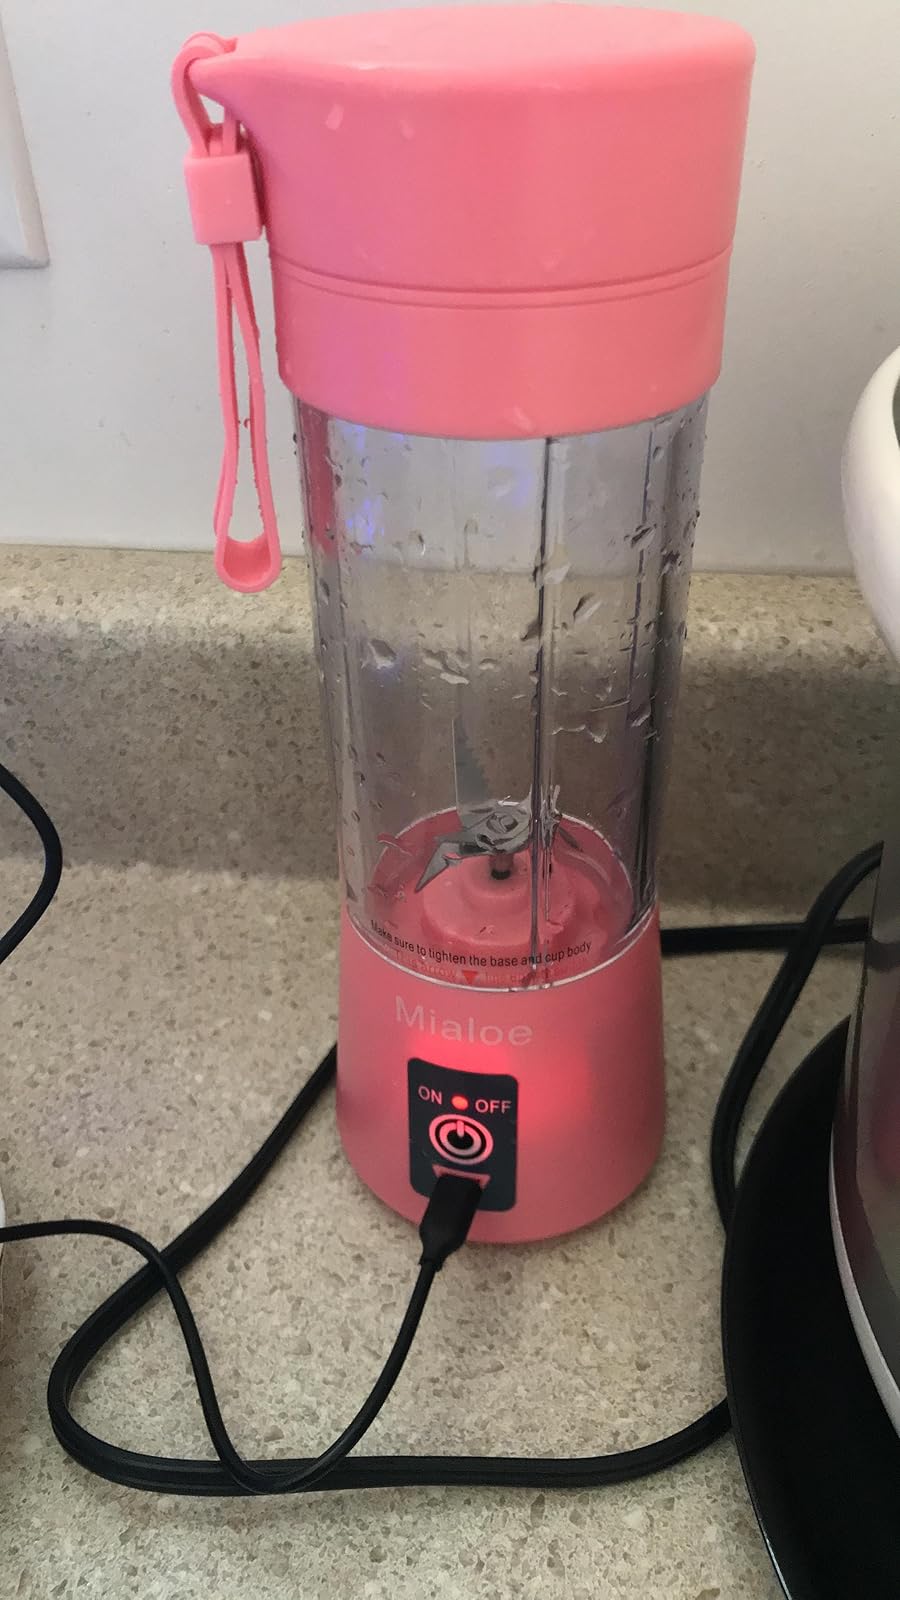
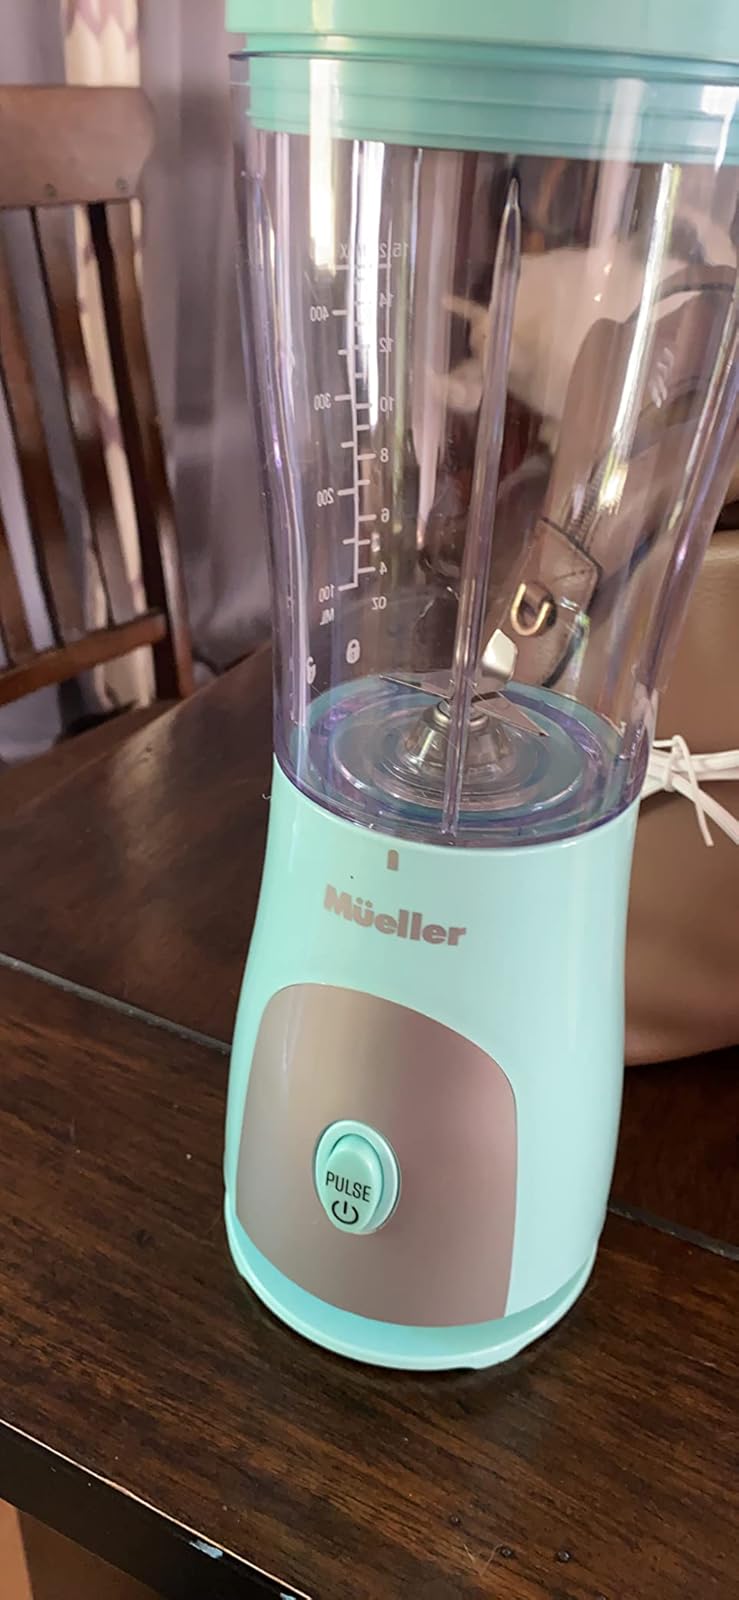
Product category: items_blender
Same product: no